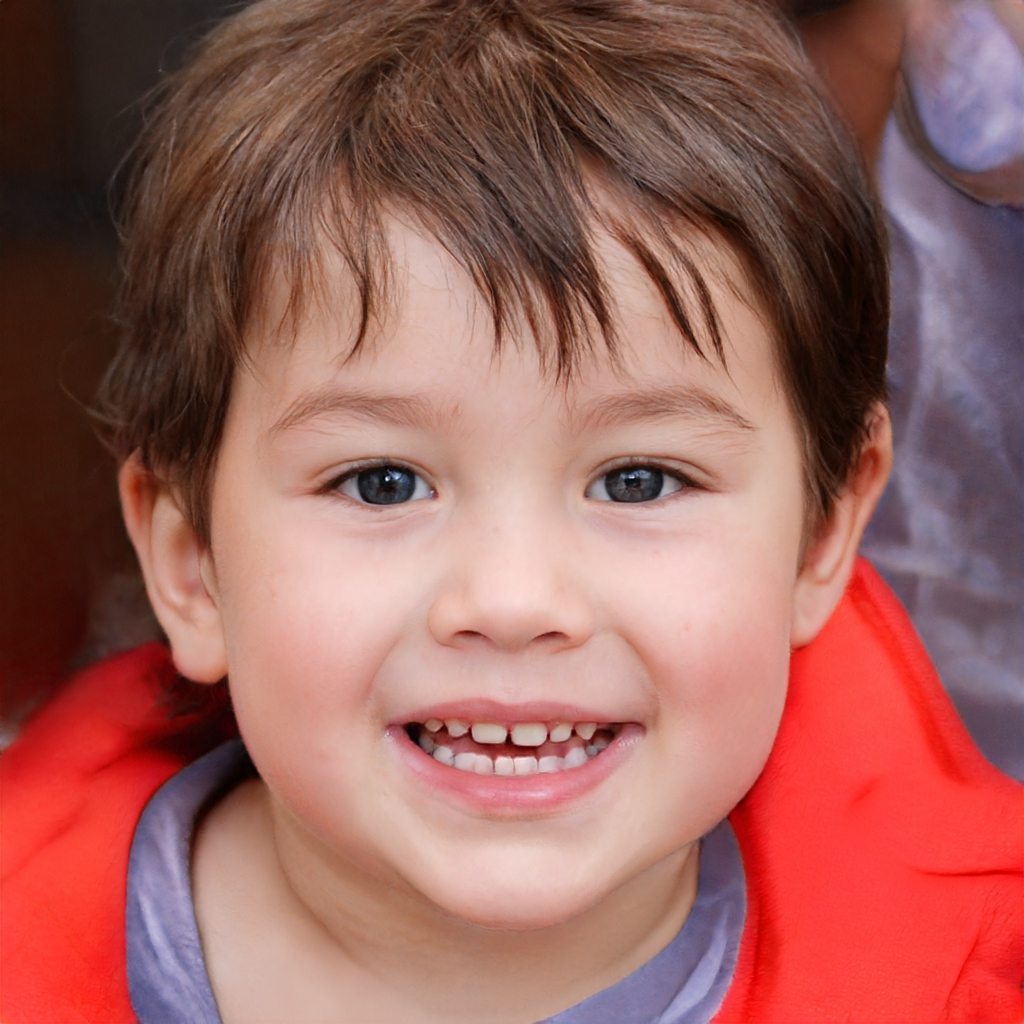
Gender: Male